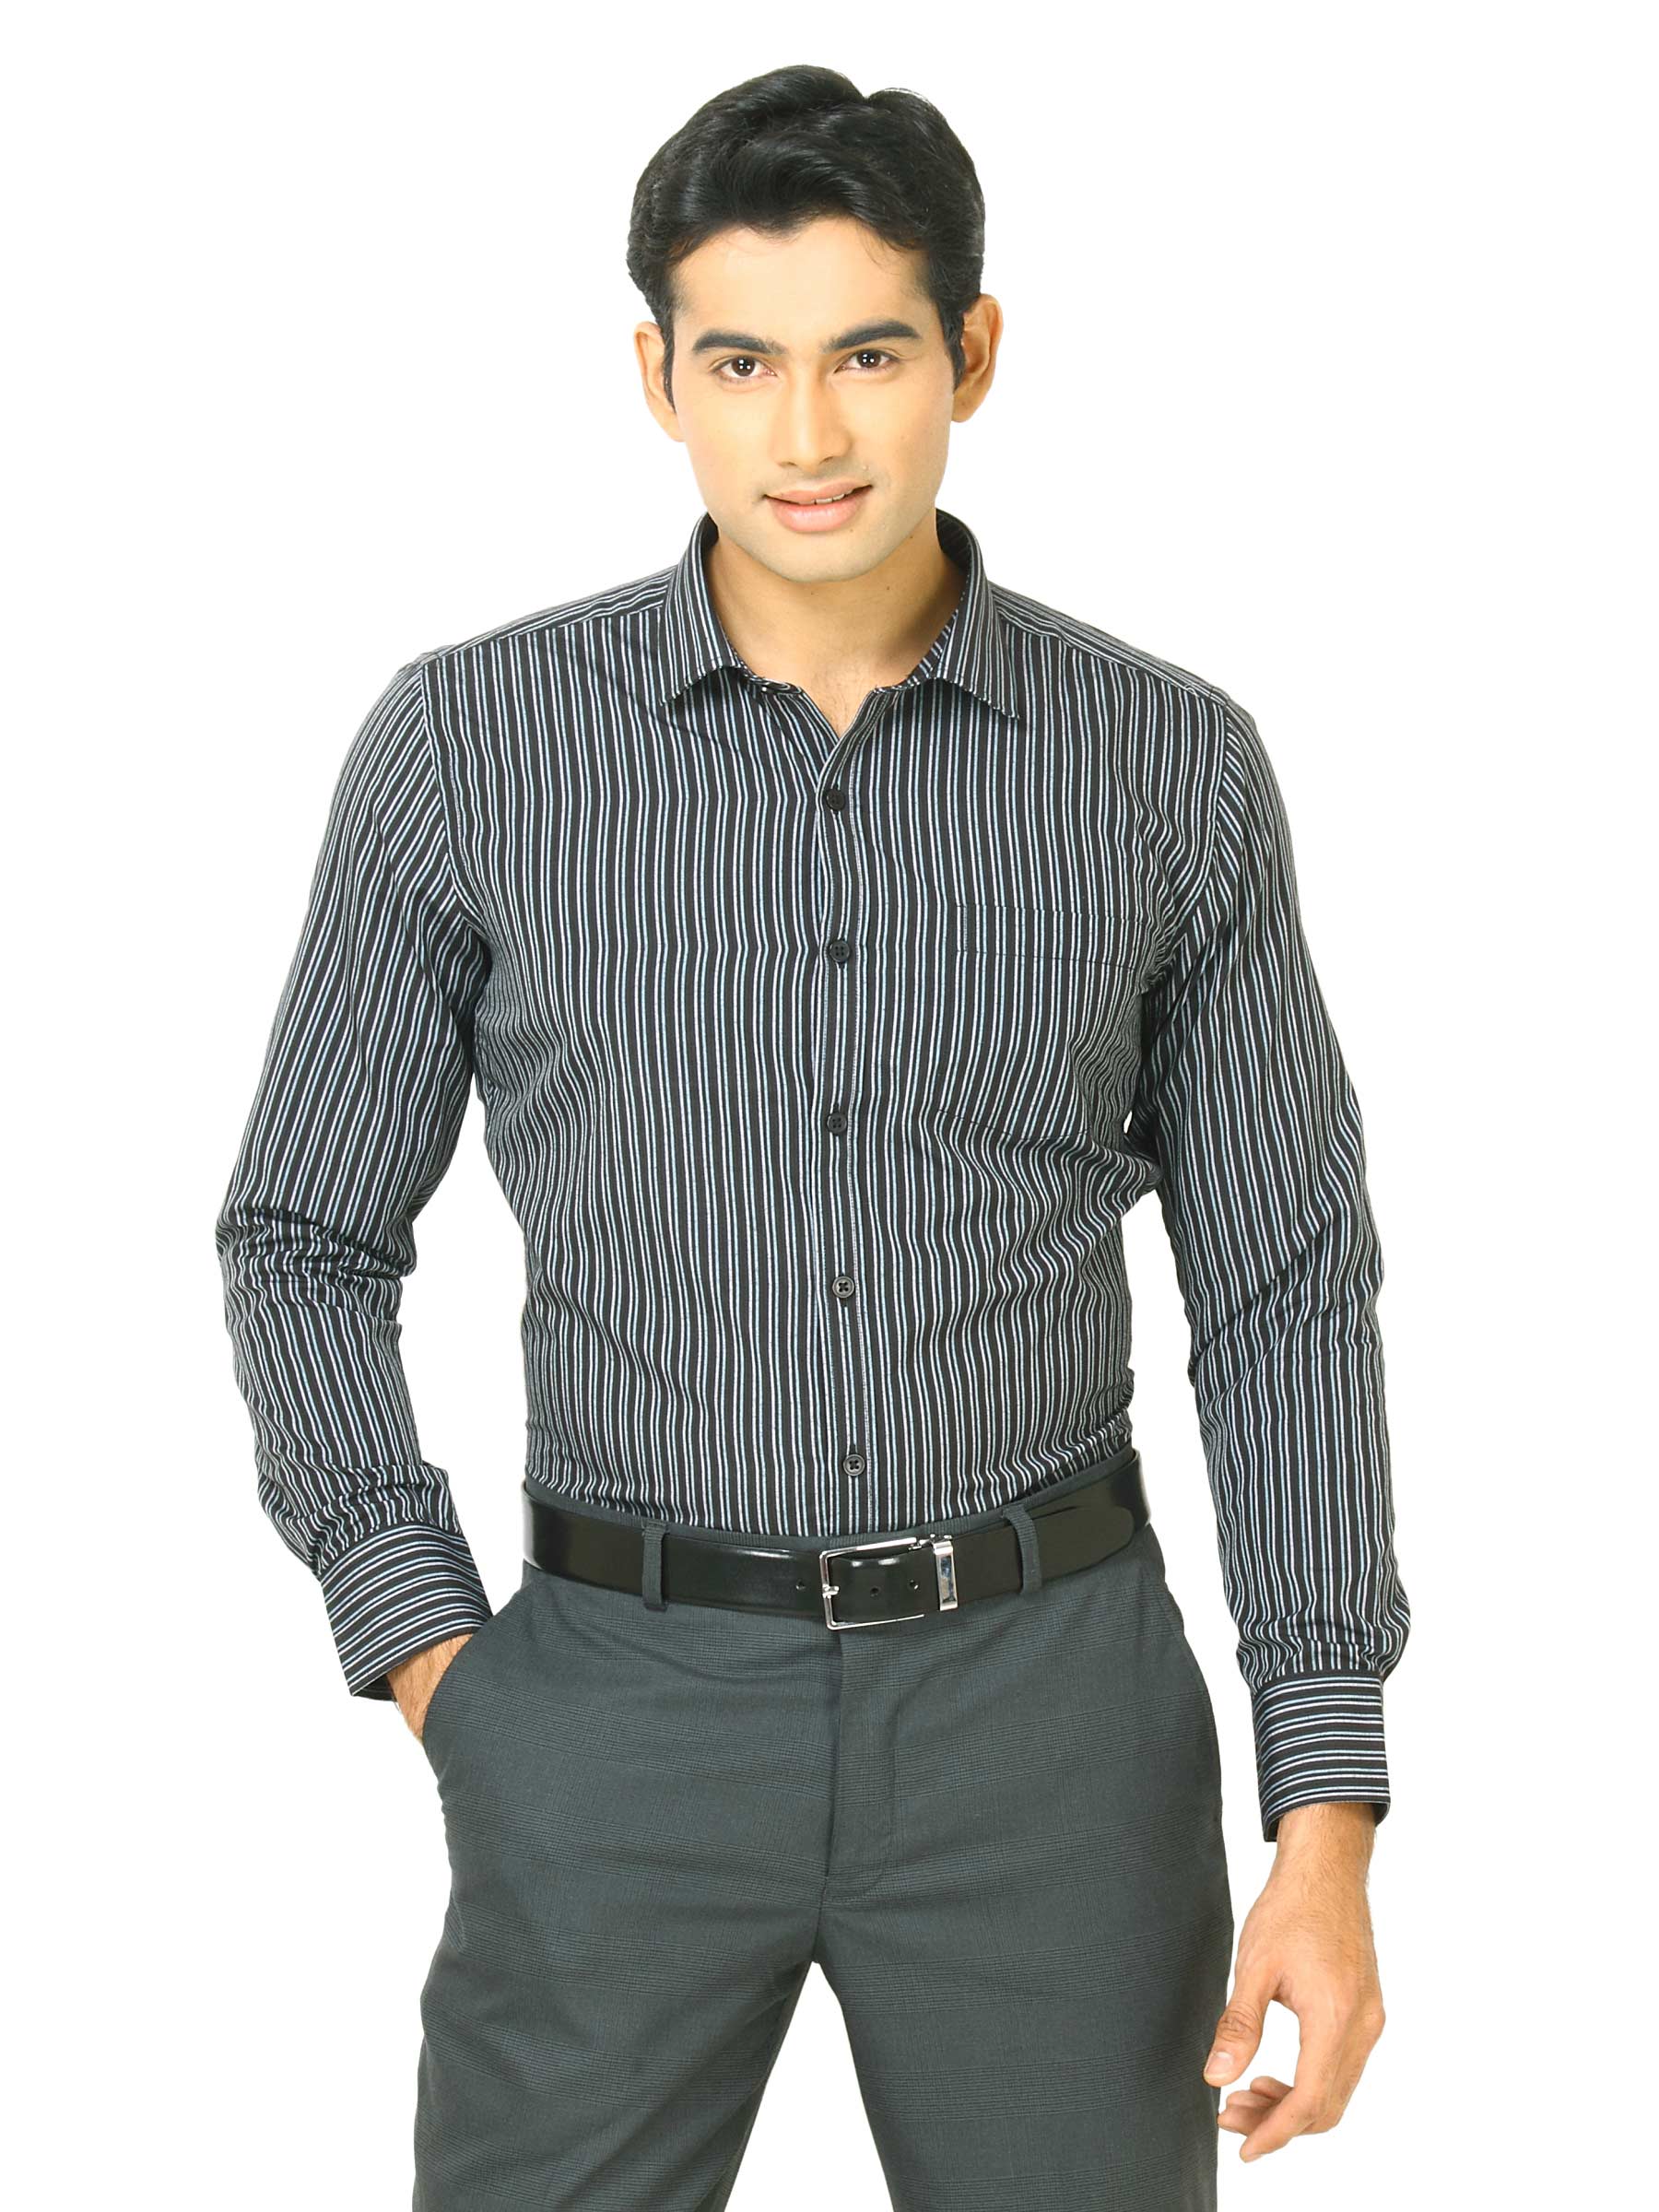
John Miller Men Black grey Stripes Black Shirts
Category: Apparel / Topwear / Shirts
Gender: Men
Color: Black
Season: Fall 2011
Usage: Formal